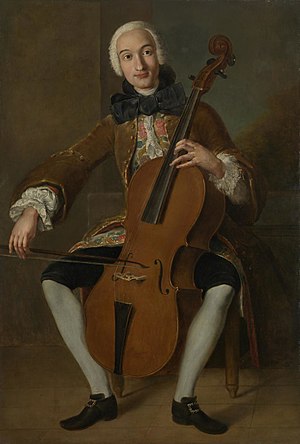
Luigi Boccherini
Luigi Boccherini spiller cello - ukendt kunstner (ca. 1765)